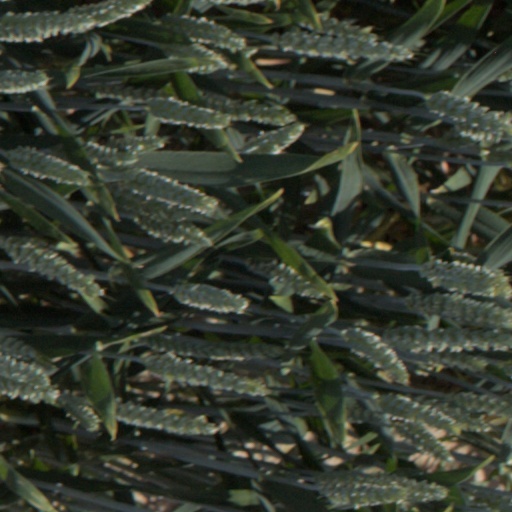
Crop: wheat